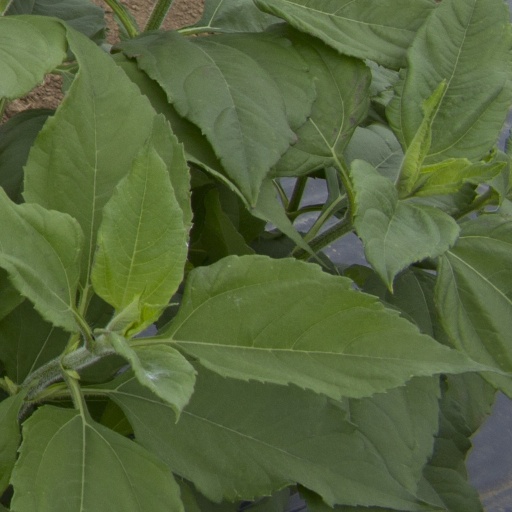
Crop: Jerusalem artichoke